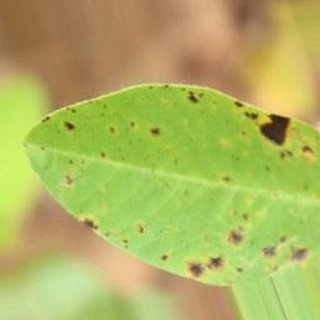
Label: groundnut_late_leaf_spot